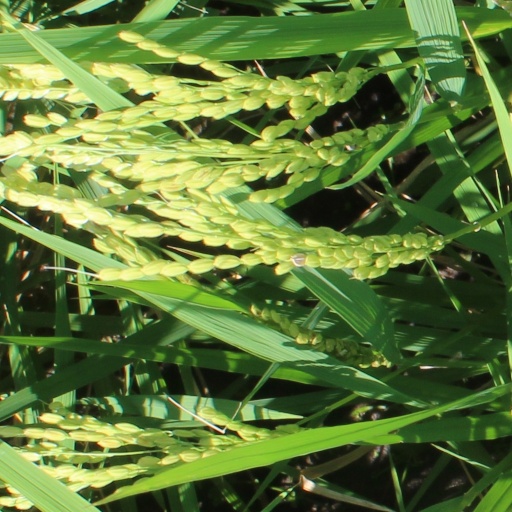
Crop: rice